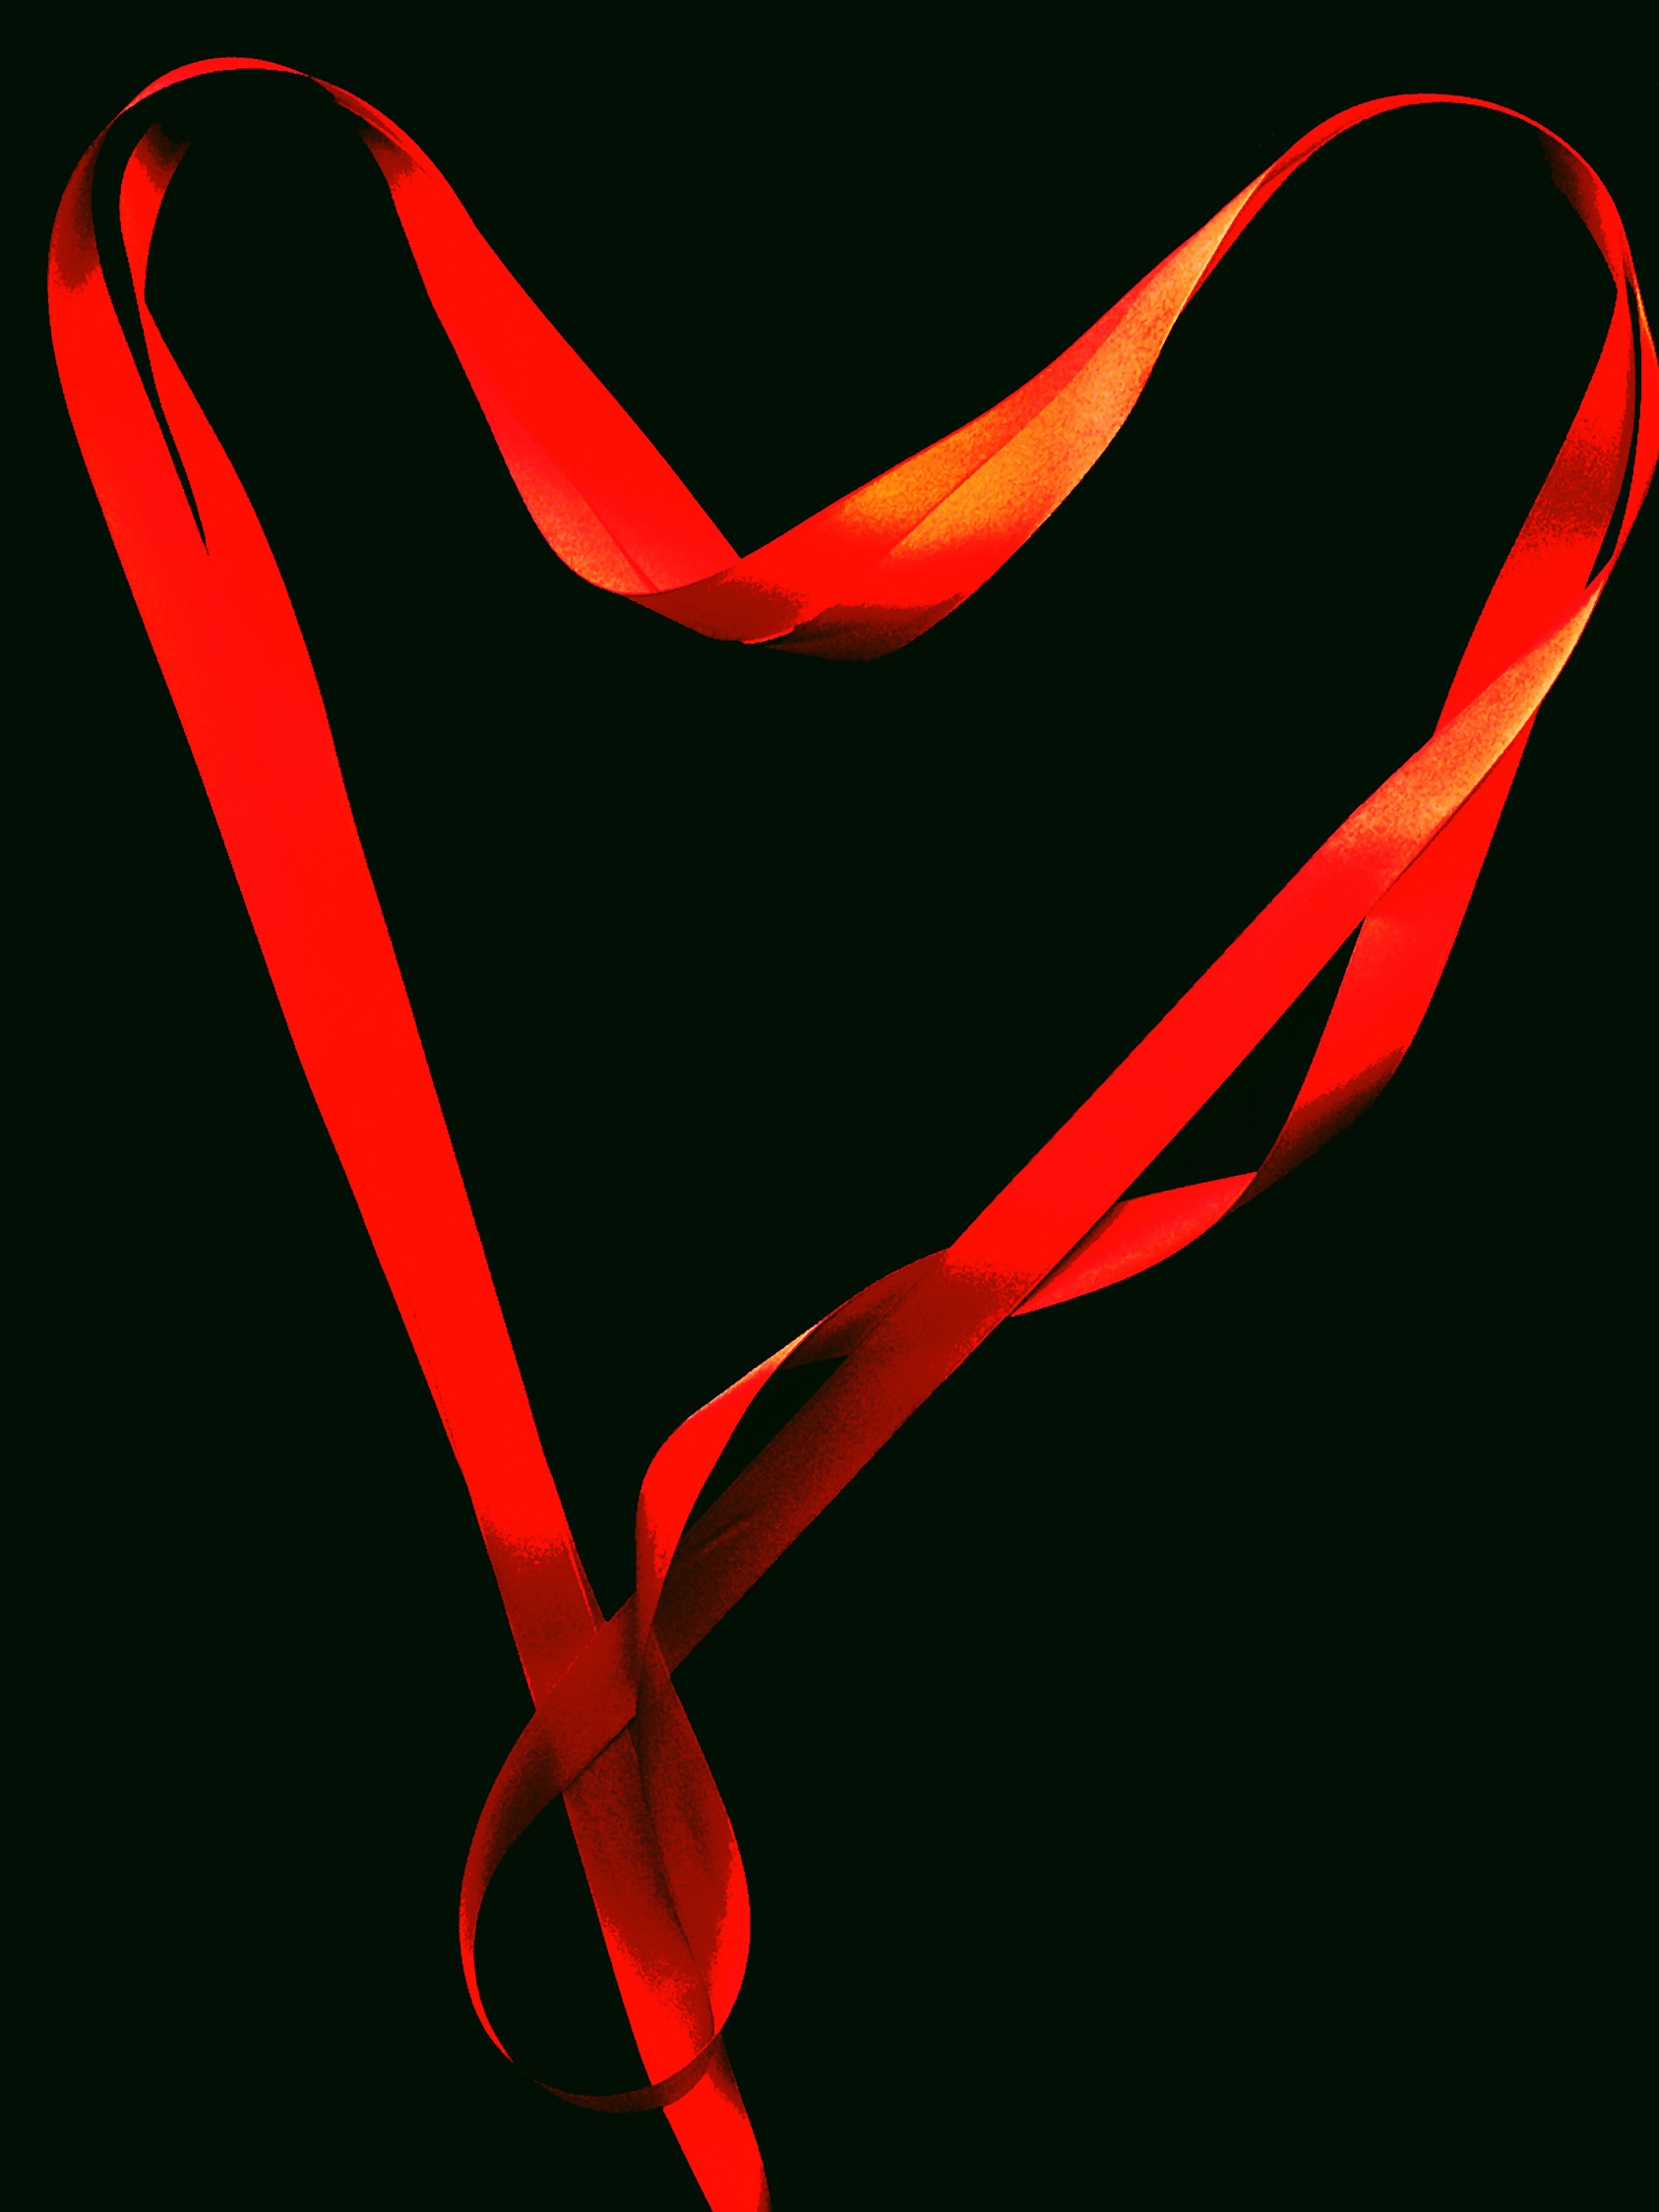
hand, flower, petal, love, heart, red, together, arm, human body, font, illustration, organ, valentine's day